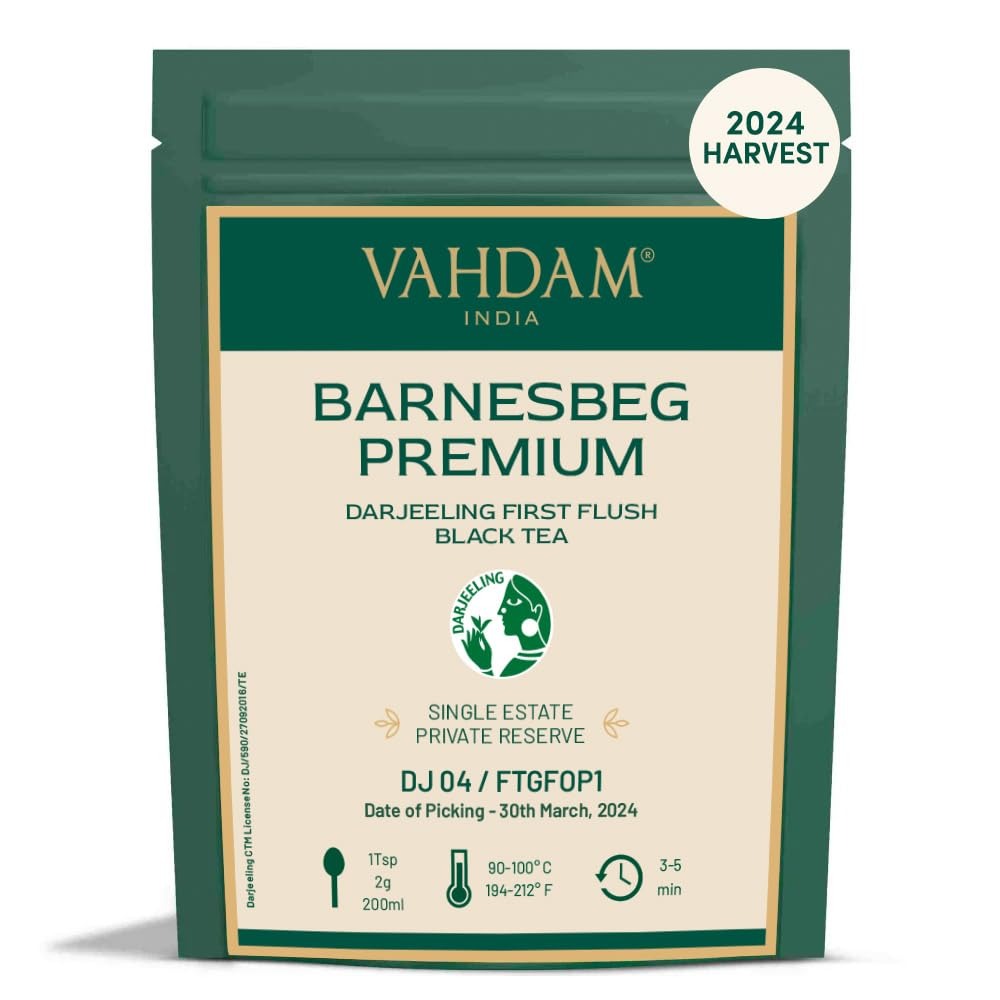
Item Name: VAHDAM, Barnesbeg Premium First Flush Black Tea 2024-100g (+50 Cups, 3.53oz) Pure Unblended Darjeeling Black Tea Loose Leaf | Exclusive Hand Picked Black Loose-Leaf Tea | Single Estate Tea
Bullet Point 1: TEA EXCELLENCE FROM BRANESBEG - Barnesbeg Darjeeling First Flush Black Tea offers a medium-caffeine delight. Planted by Christine Barnes, Barnesbeg, meaning Barnes' Garden, graces the Lebong valley with its presence, overlooking the majestic Mt. Kanchenjunga. These teas are renowned for their unique clonal character, making them a favorite among tea connoisseurs. Discover the essence of North Darjeeling in every cup.
Bullet Point 2: BARNESBEG FIRST FLUSH 2024 BLACK TEA - Savor the essence of spring with Barnesbeg Darjeeling First Flush Black Tea, a single estate masterpiece. Crafted from freshly sprung shoots, it embodies tenderness, vibrancy & vivaciousness. This limited edition batch boasts an incredible floral flavor and a delightful vegetal sweetness. Meticulously packaged, it's a tea experience that's truly blooming fresh and exclusive.
Bullet Point 3: A BRAND WITH A BILLION DREAMS - VAHDAM India is one of India's largest digitally native, global brands, shipping to over 3 million customers across 130+ countries. With an aim to bring India's finest Teas, Brew Ware, Spices & Herbs to consumers across the world under a home-grown, sustainable label with a strong commitment to people and planet.
Bullet Point 4: ETHICAL, DIRECT & FAIR-TRADE​ - Our innovative supply chain model ensures that you get the freshest cup of tea and our farmers get a better price for their produce. 1% of our revenue is redirected towards the education of our tea growers' children with our social initiative, Teach Me, simply wish to honour this aspiration​.
Bullet Point 5: WE CARE FOR PEOPLE & PLANET - We are now a proudly carbon-neutral & a plastic-neutral brand. We measure our overall carbon & plastic footprint & offset it via our investments in environment sustainability initiatives in India.
Product Description: Tea Excellence From Branesbeg - Barnesbeg Darjeeling First Flush Black Tea Offers A Medium-Caffeine Delight. Planted By Christine Barnes, Barnesbeg, Meaning Barnes' Garden, Graces The Lebong Valley With Its Presence, Overlooking The Majestic Mt. Kanchenjunga. These Teas Are Renowned For Their Unique Clonal Character, Making Them A Favorite Among Tea Connoisseurs. Discover The Essence Of North Darjeeling In Every Cup. Barnesbeg First Flush 2024 Black Tea - Savor The Essence Of Spring With Barnesbeg Darjeeling First Flush Black Tea, A Single Estate Masterpiece. Crafted From Freshly Sprung Shoots, It Embodies Tenderness, Vibrancy & Vivaciousness. This Limited Edition Batch Boasts An Incredible Floral Flavor And A Delightful Vegetal Sweetness. Meticulously Packaged, It'S A Tea Experience That'S Truly Blooming Fresh And Exclusive.
Value: 1.0
Unit: Count

Price: 19.19